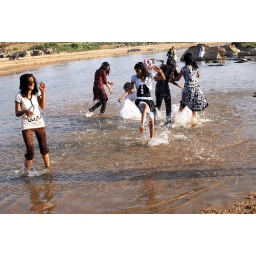
narmada river student playing in water -korambichandpur-bhandara-gondia-korambi-trip for m.j. collage, koradi, nagpurphotography; ashishkumar ujawane, nagpur